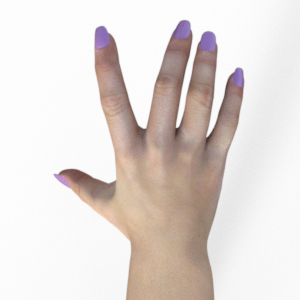
Label: paper